State of East Sumatra

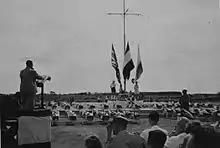
Tengku Mansur, President of East Sumatra delivering a speech during a military funeral. (23 November 1949)

In the aftermath of the Japanese surrender and proclamation of Indonesian independence by Sukarno and Mohammad Hatta in August, 1945, the newly established Republic of Indonesia began to set up offices in East Sumatra. However, Republican officials only had tenuous control over groups of radicalized, pro-independence youths ("pemuda") who had received training and arms from the Japanese during the war. Frustrated with the moderation of Republican politicians, the "pemuda" initiated a "social revolution" in March, 1946, killing much of the Malay and Simalungun aristocracy, sweeping away the former sultanate governments, and raiding the shops and warehouses of wealthy (often Chinese) businessmen. A year later the invading Dutch felt that they could rely on the support of these groups in setting up a new government in East Sumatra that could compete for legitimacy with the Republic.